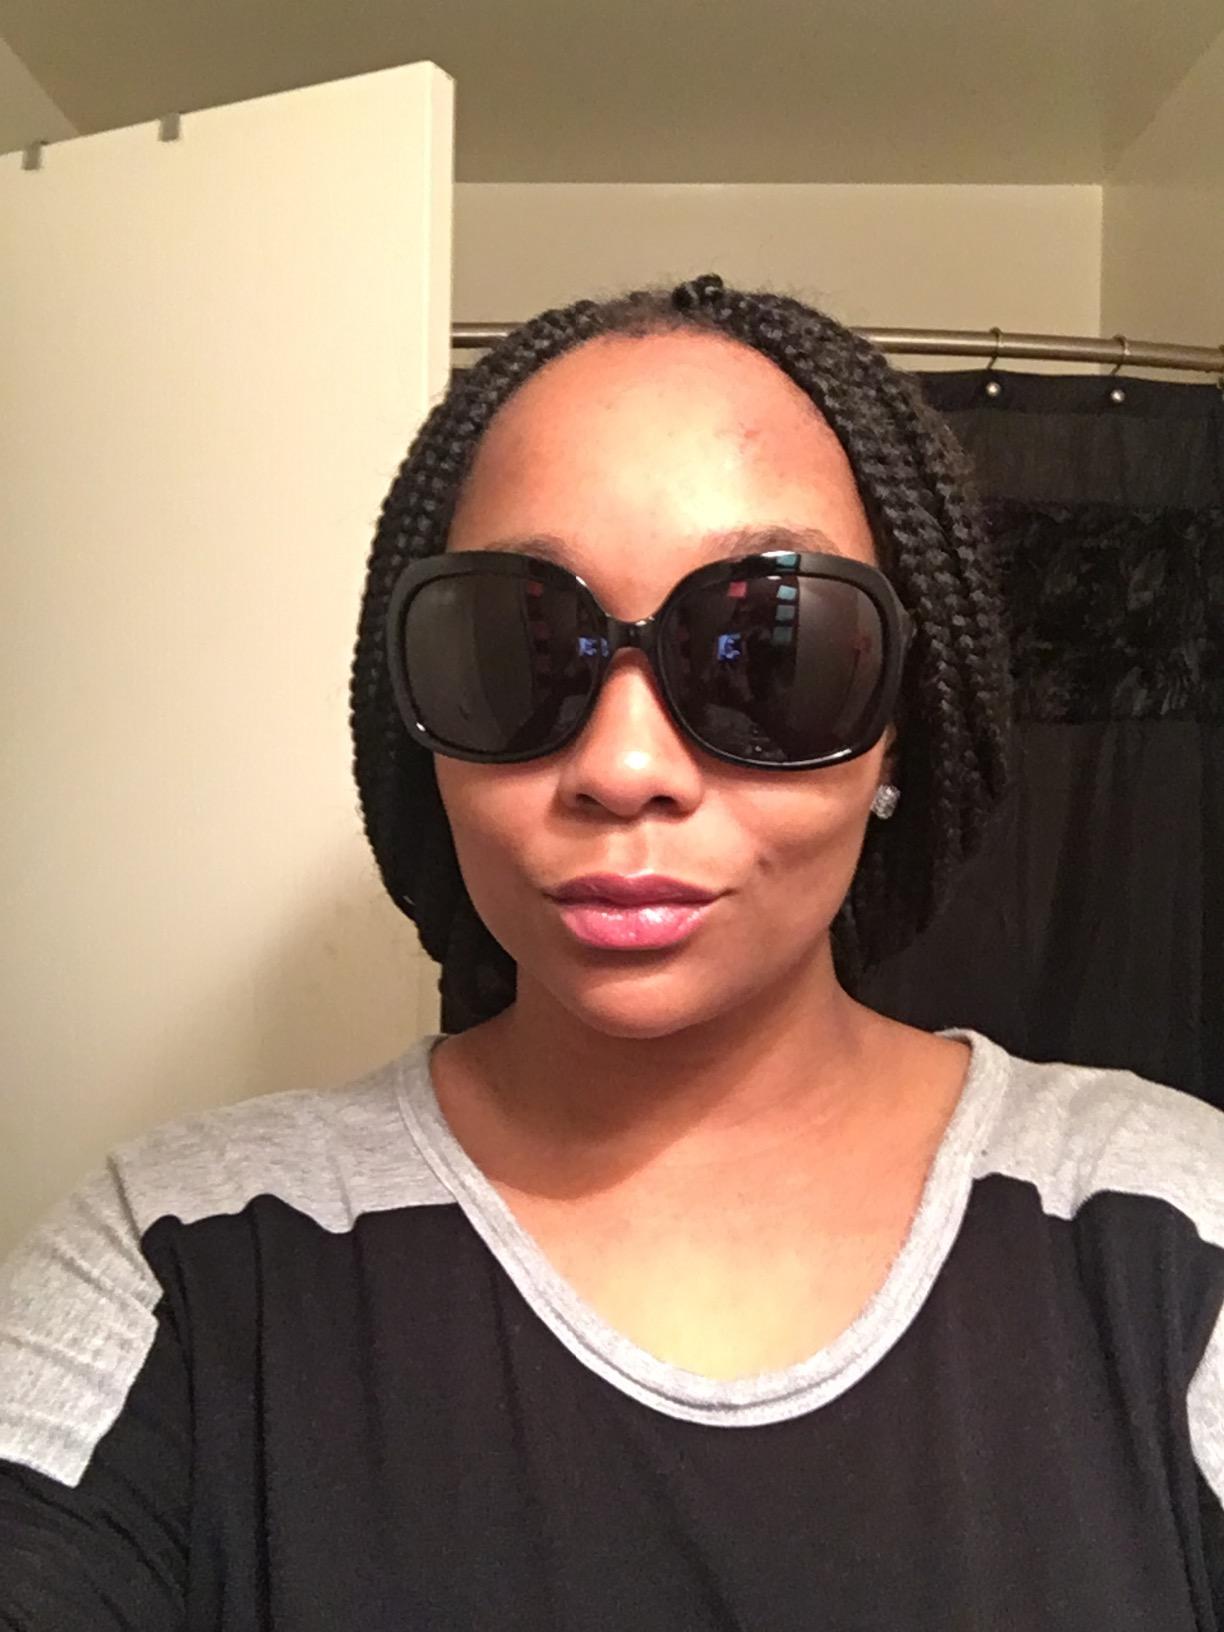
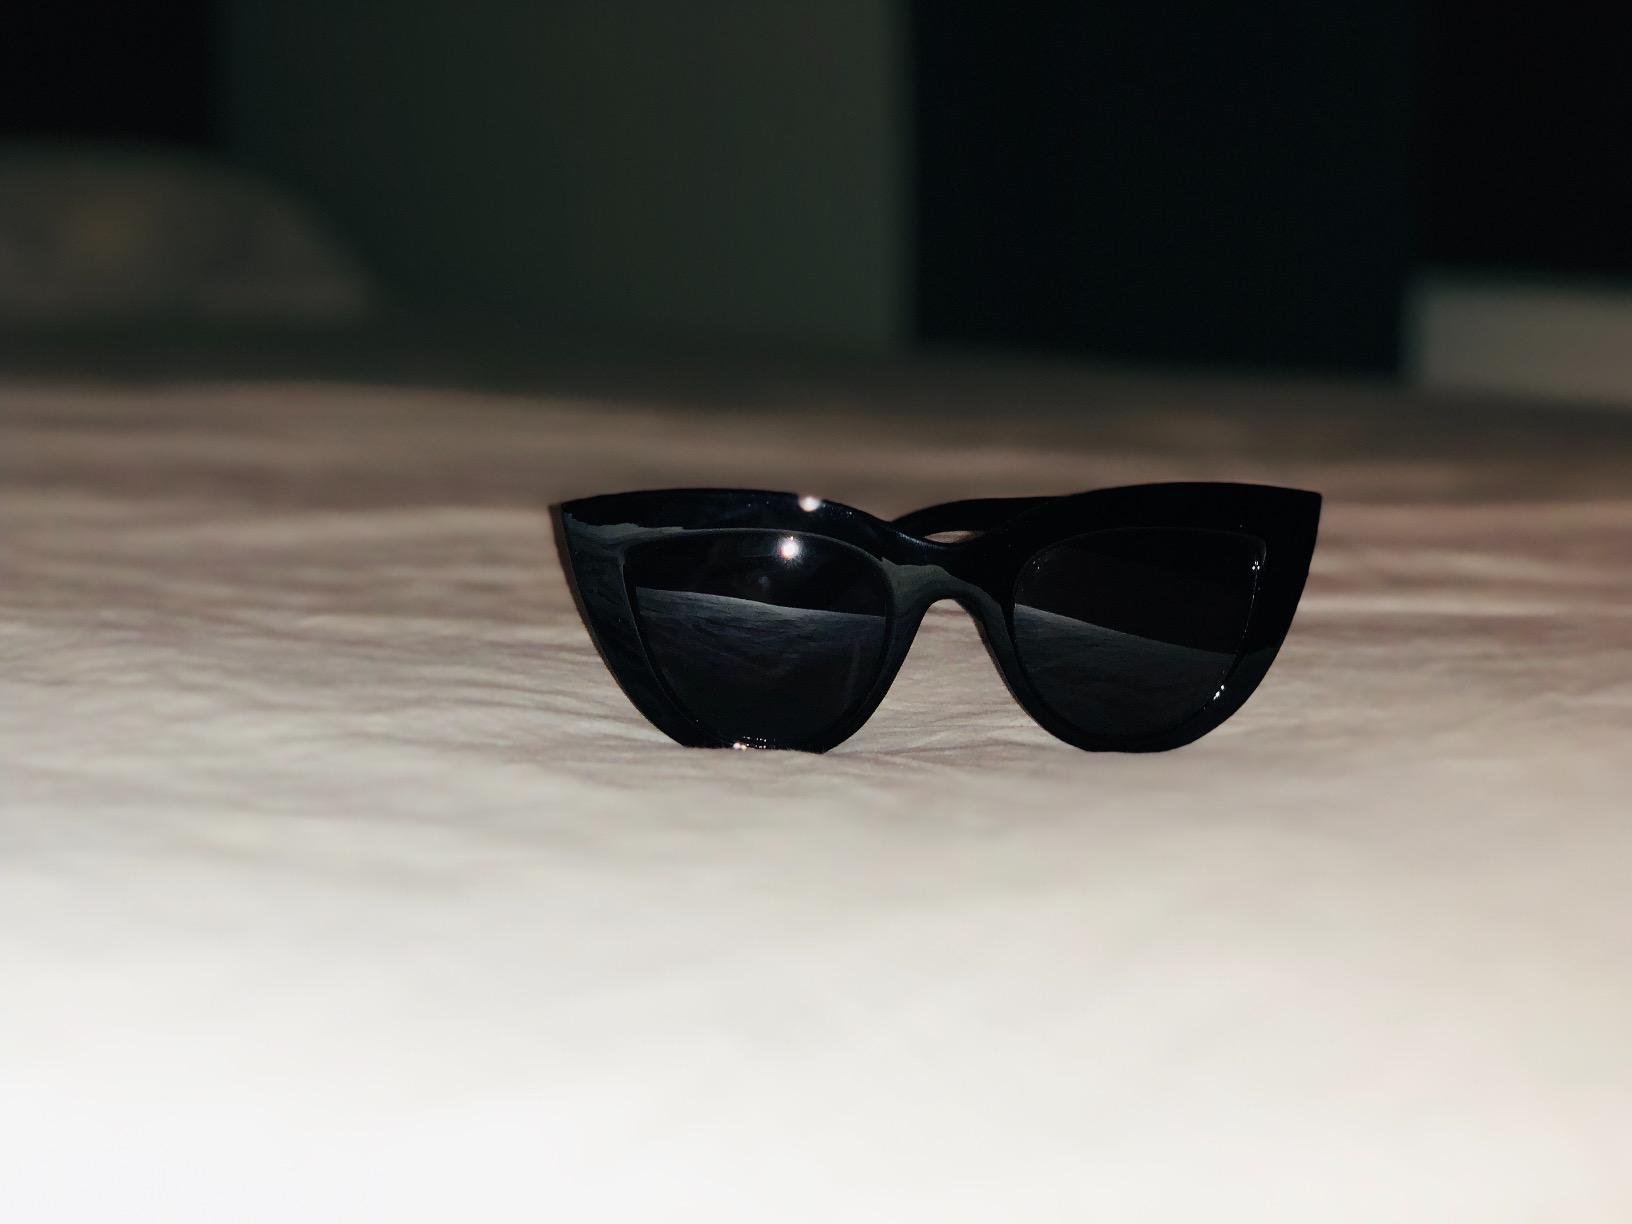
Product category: accessories_sunglasses
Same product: no